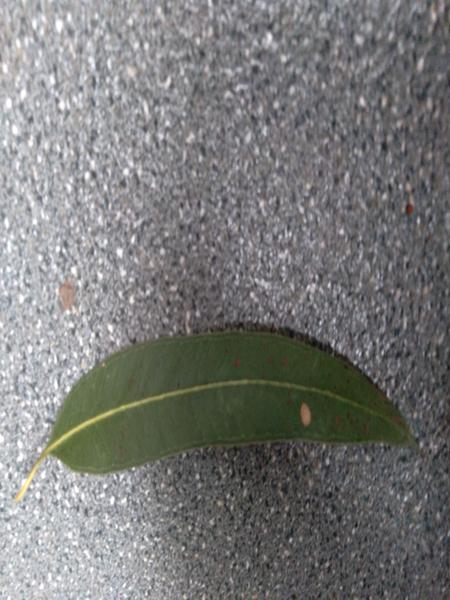
Plant: Eucalyptus